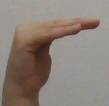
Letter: haa